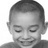
Emotion: happy